List of members of the Australasian Antarctic expedition

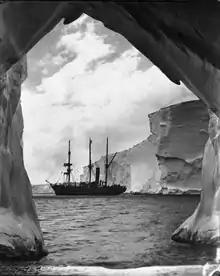
"Aurora", moored in Commonwealth Bay

The Australasian Antarctic Expedition, under the leadership of Douglas Mawson, left Hobart, Tasmania, on 2 December 1911 in SY Aurora. Members of the expedition were organised into three parties, two in bases established on the Antarctic mainland and the third on the sub-Antarctic Macquarie Island. The Main Party base, under Mawson, was established at Cape Denison in Commonwealth Bay, at 67°0'S, 142°40'E. A Far Western party, under Frank Wild, was based on the Shackleton Ice Shelf, at 66°0'S, 100°E. The Macquarie Island base under George Ainsworth, as well as carrying out meteorological and other observations, acted as a wireless relay station connecting the Antarctic to Hobart.